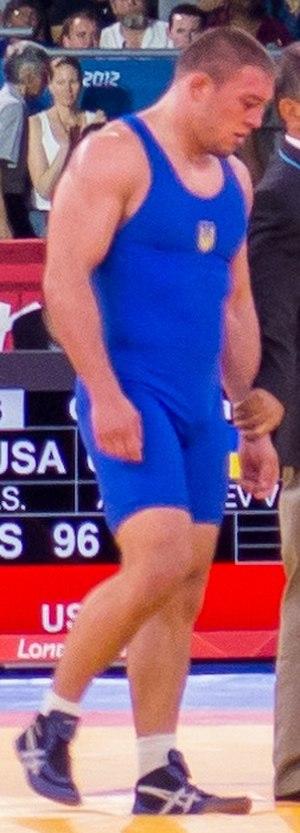
Valeriy Andriytsev est un lutteur libre ukrainien. Il a participé aux Jeux olympiques de Londres de 2012 dans la catégorie des moins de 96 kg et a obtenu la médaille d'argent. Il a également gagné la médaille d'argent aux Championnats d'Europe de lutte 2012.